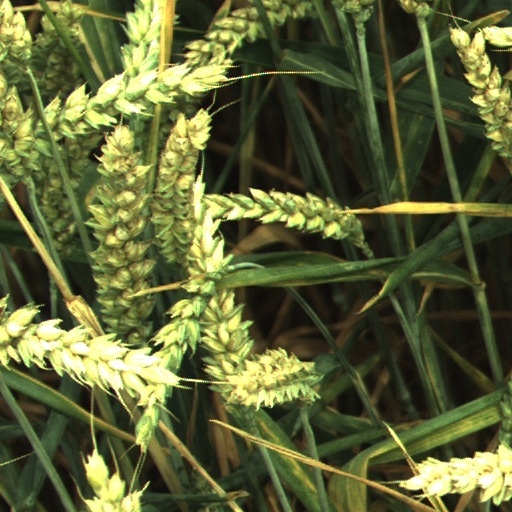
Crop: wheat